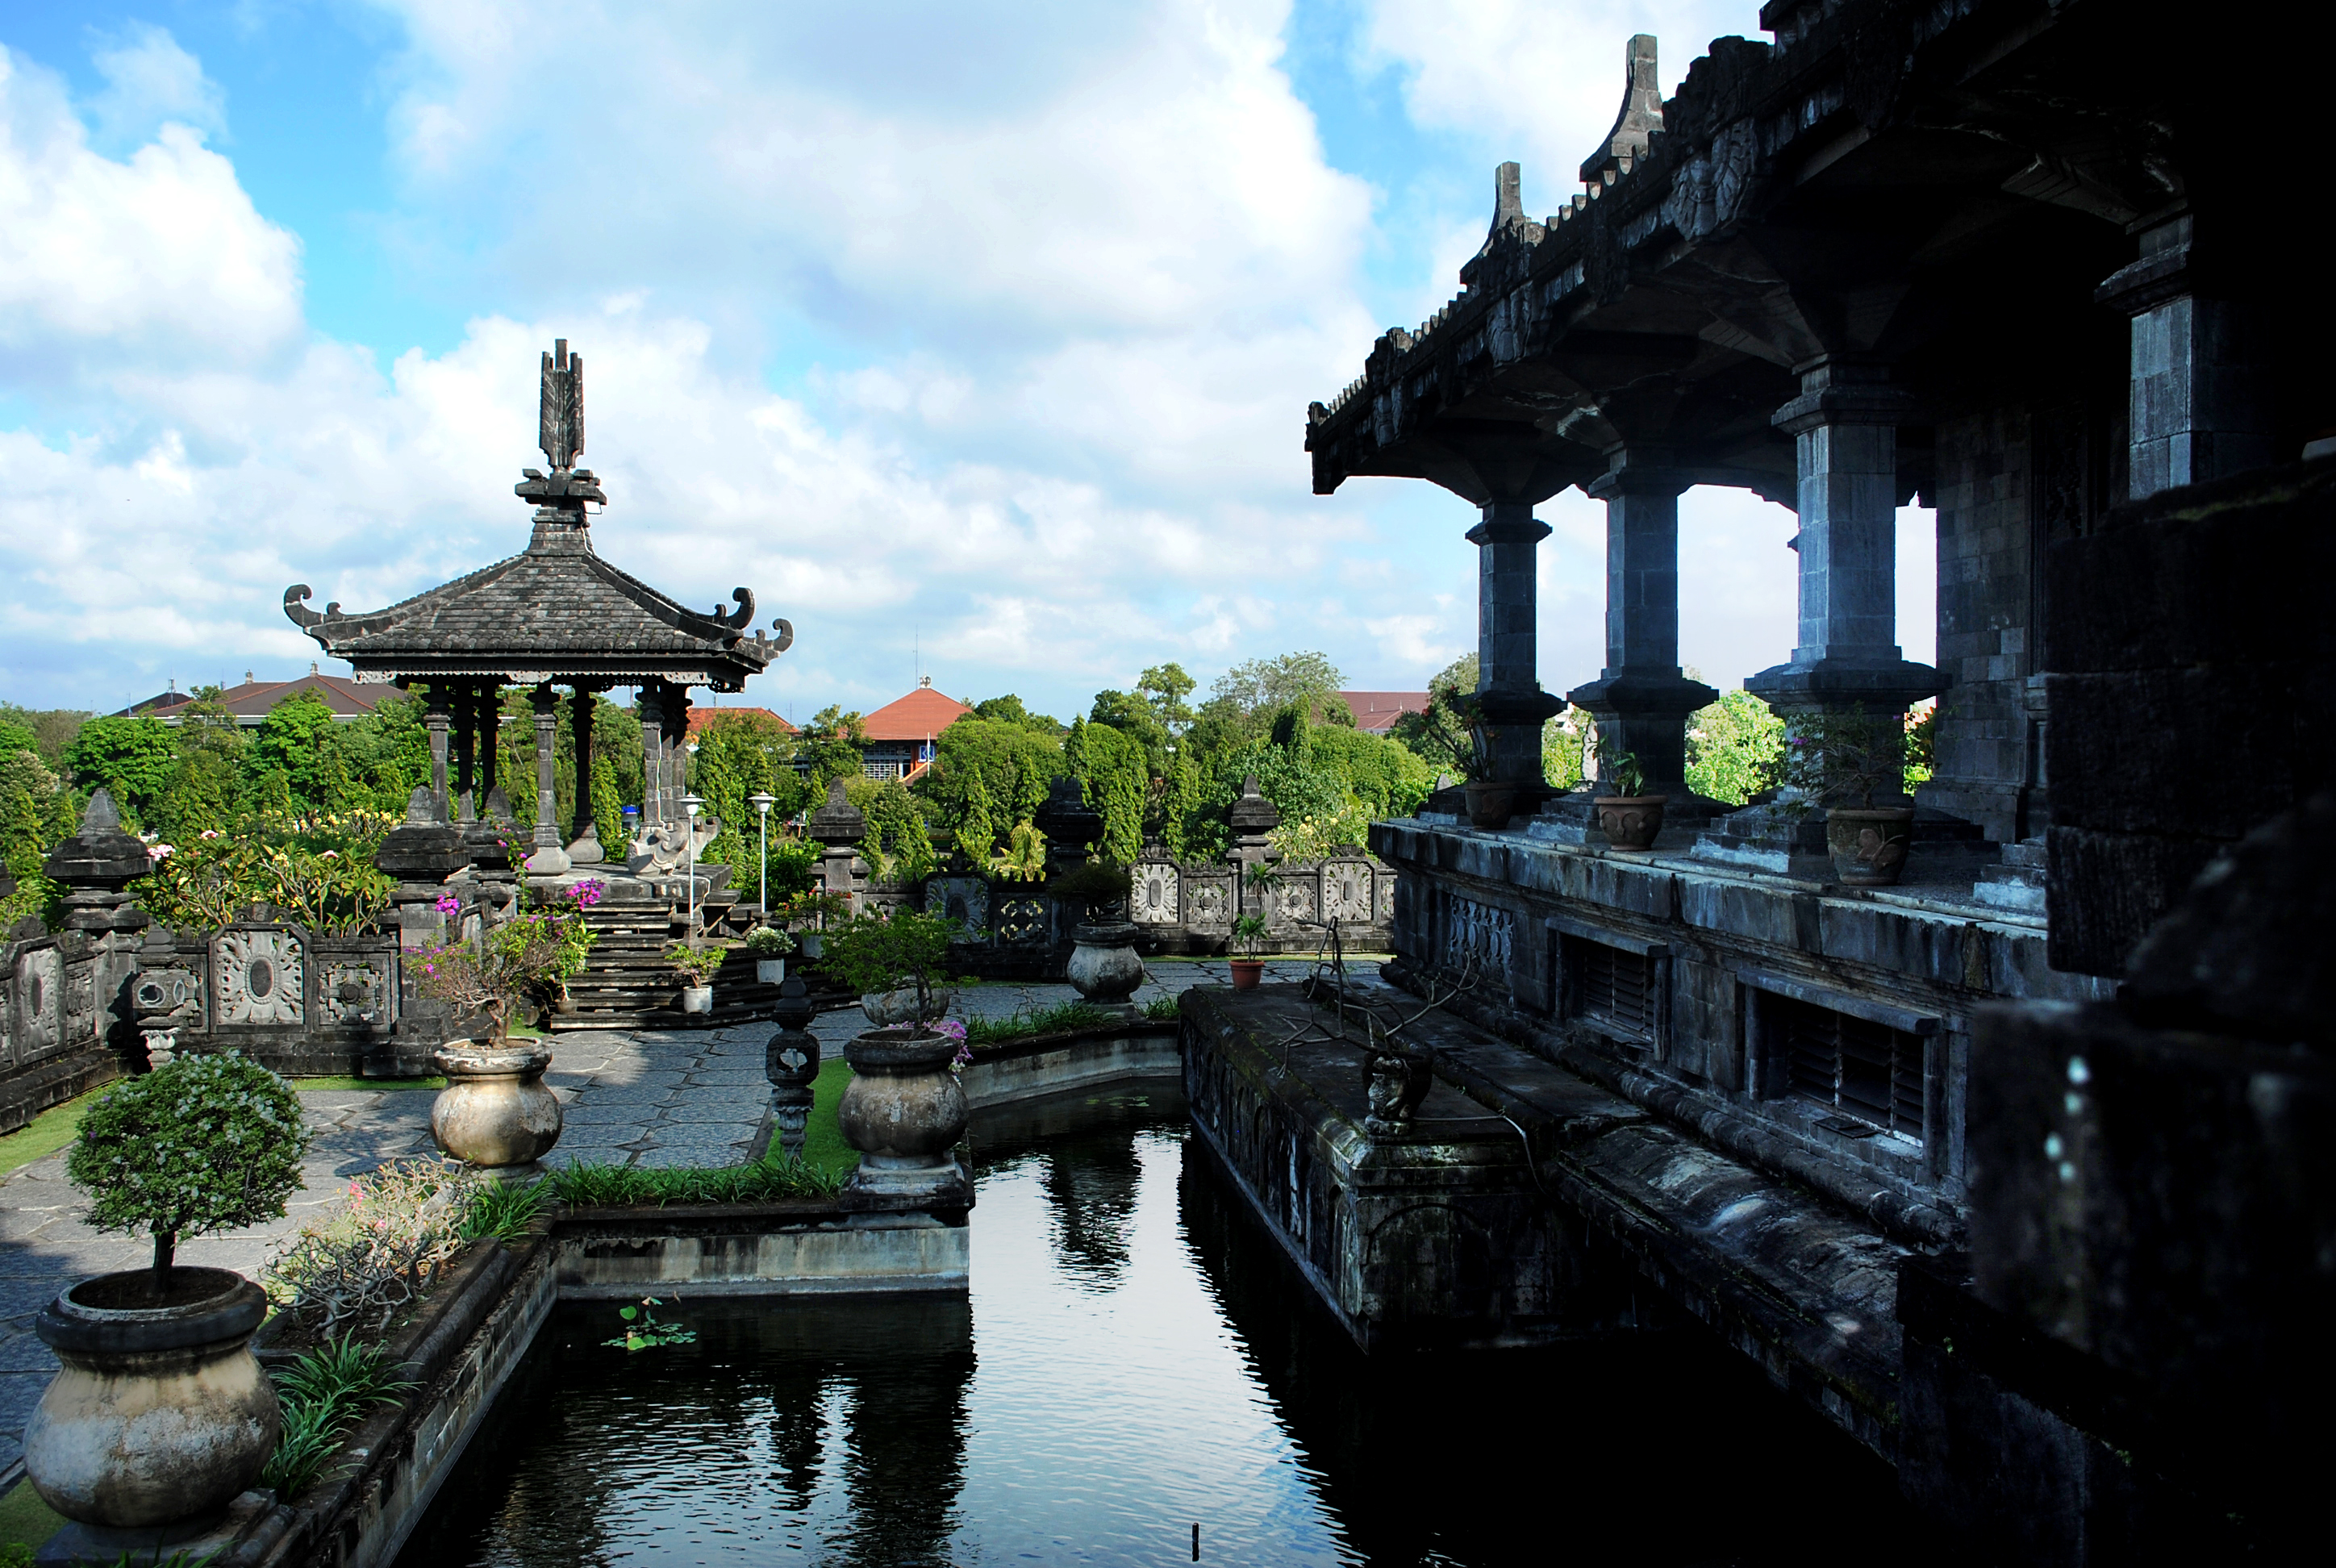
nature, chinese architecture, reflection, water, tourist attraction, sky, tree, historic site, temple, plant, tourism, travel, outdoor structure, watercourse, landscape, pagoda, leisure